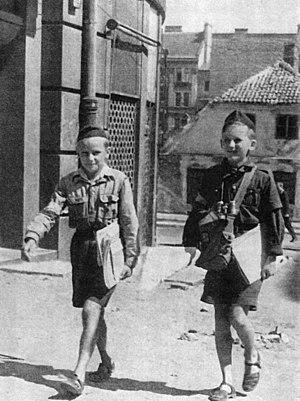
Les « Szare Szeregi » est un nom de code de l'Association des scouts de Pologne passée dans la clandestinité durant la Seconde Guerre mondiale.